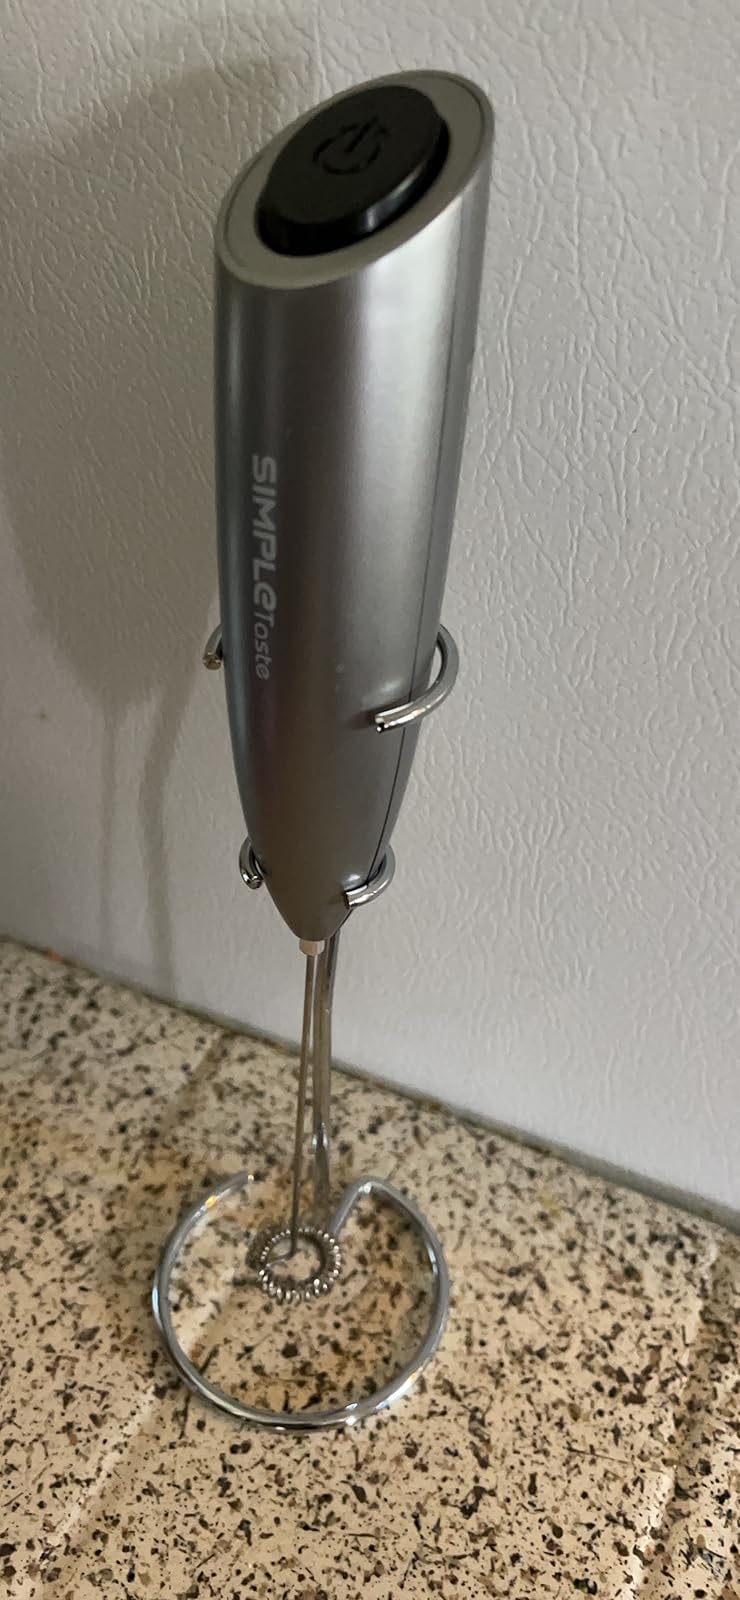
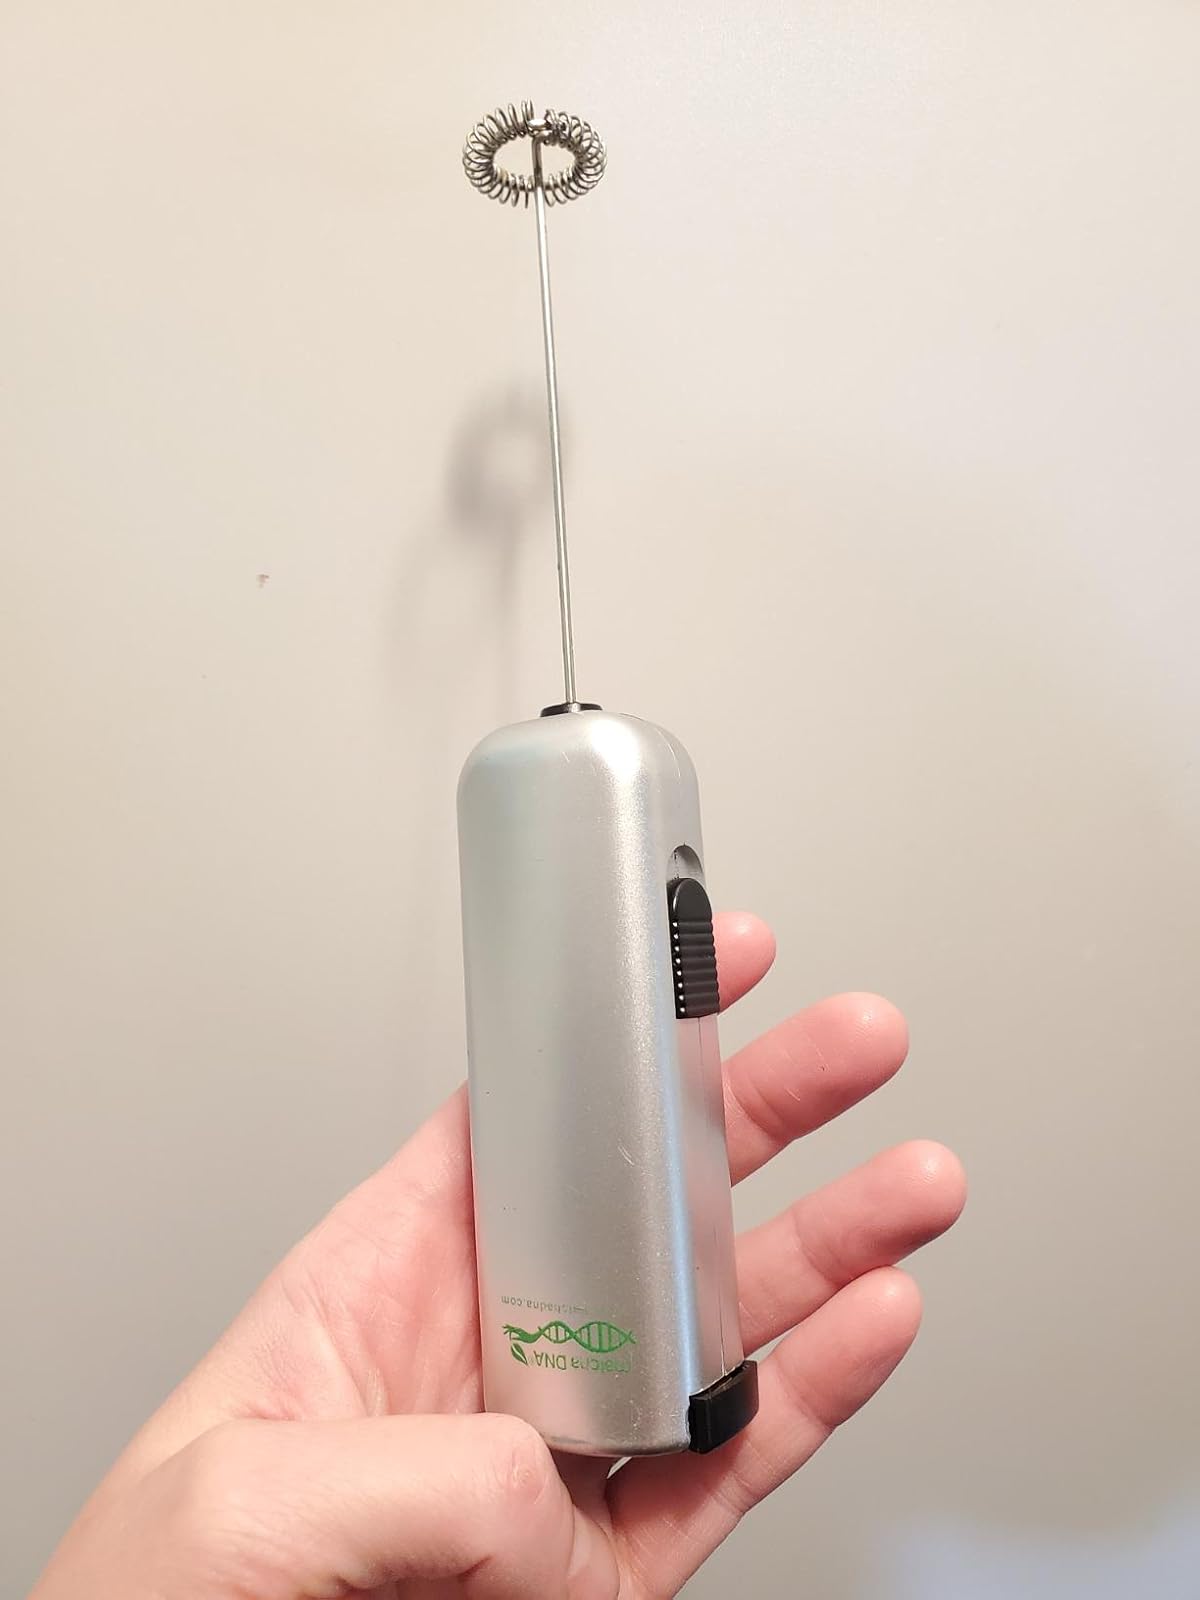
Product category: items_mixer
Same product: no